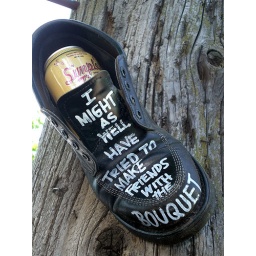
crucified to a phone pole in Ballard